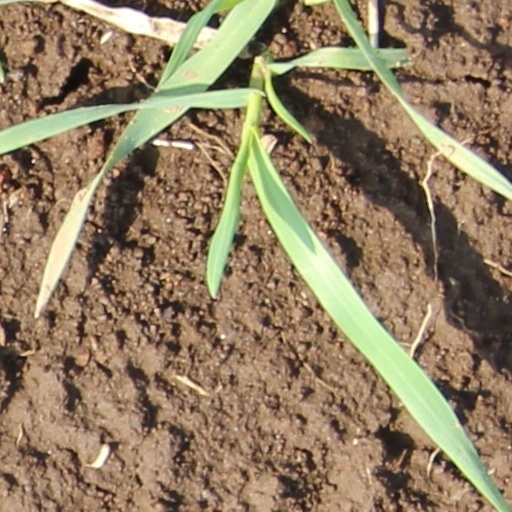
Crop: wheat